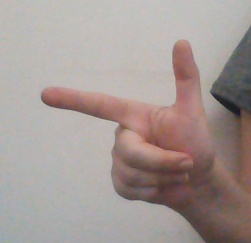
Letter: yaa